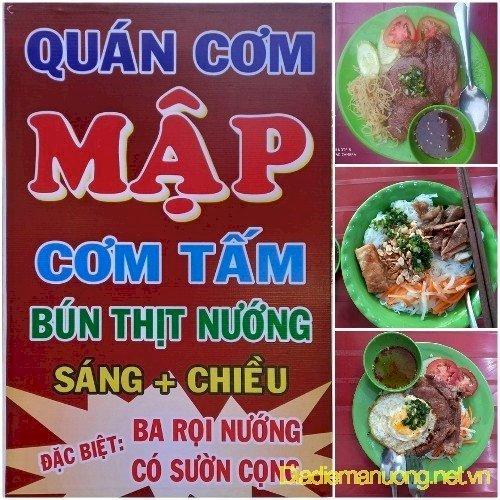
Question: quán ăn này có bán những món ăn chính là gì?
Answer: cơm tấm và bún thịt nướng